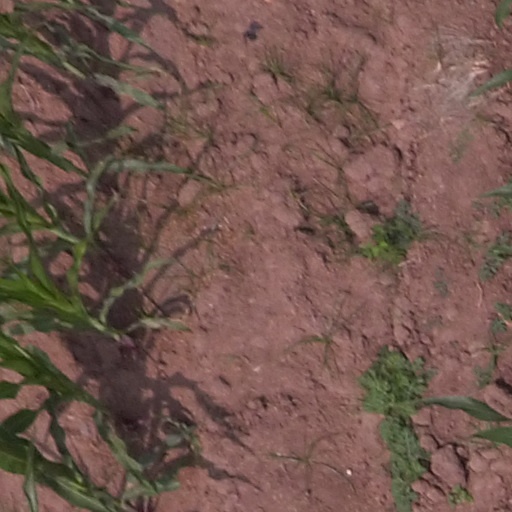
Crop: maize; corn